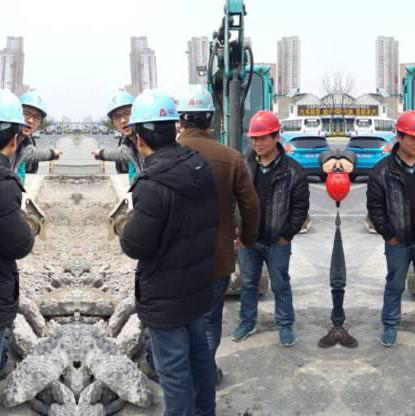
Objects in the image:
label: helmet
label: helmet
label: helmet
label: helmet
label: helmet
label: helmet
label: helmet